Molecular-weight size marker

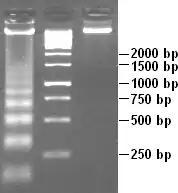
Electrophoresed gel with DNA ladders of varying lengths in left lane and middle lane. Fragments sizes are marked on the right, in base pairs.

Although the concept of molecular-weight markers has been retained, techniques of development have varied throughout the years. New inventions of molecular-weight markers are distributed in kits specific to the marker's type.